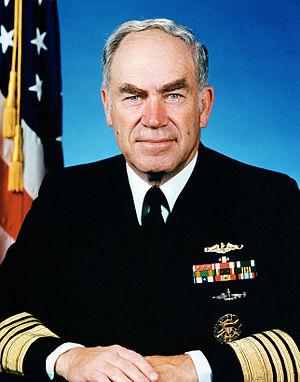
Le secrétaire à la Marine des États-Unis est le chef civil du département de la Marine. Le poste était occupé par un membre du cabinet du président des États-Unis jusqu'en 1947, quand la Marine, l'Armée de terre, et l'Armée de l'air furent regroupées dans le nouvellement créé département de la Défense. Le poste de secrétaire à la Marine fut alors placé sous l'autorité du secrétaire à la Défense au lieu d'être un membre du Cabinet présidentiel.
Le chef des Opérations navales, subordonné direct du Secrétaire à la Marine, chargé de la logistique et de l'efficacité opérationnelle des forces navales. Le chef des Opérations navales a un rôle administratif plutôt qu'un rôle de commandant direct sur le théâtre des opérations. Il fait partie d'une chaîne de commandement où les tâches sont réparties entre les chefs de service (gestion du personnel et logistique) et les commandants (utilisation des forces militaires).
L'United States Atlantic Command était un Unified Combatant Command des forces armées des États-Unis. Créé en 1947, il est renommé United States Joint Forces Command en 1999 afin de développer et tester de nouveaux concepts opérationnels, avant sa dissolution en 2011 pour motif budgétaire.